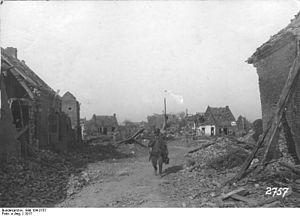
Neuvireuil est une commune française située dans le département du Pas-de-Calais en région Hauts-de-France.